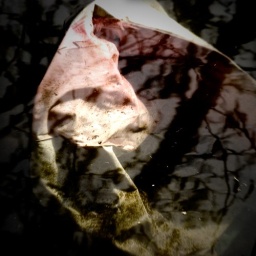
Forgotten beach ball in Coffenbury Lake